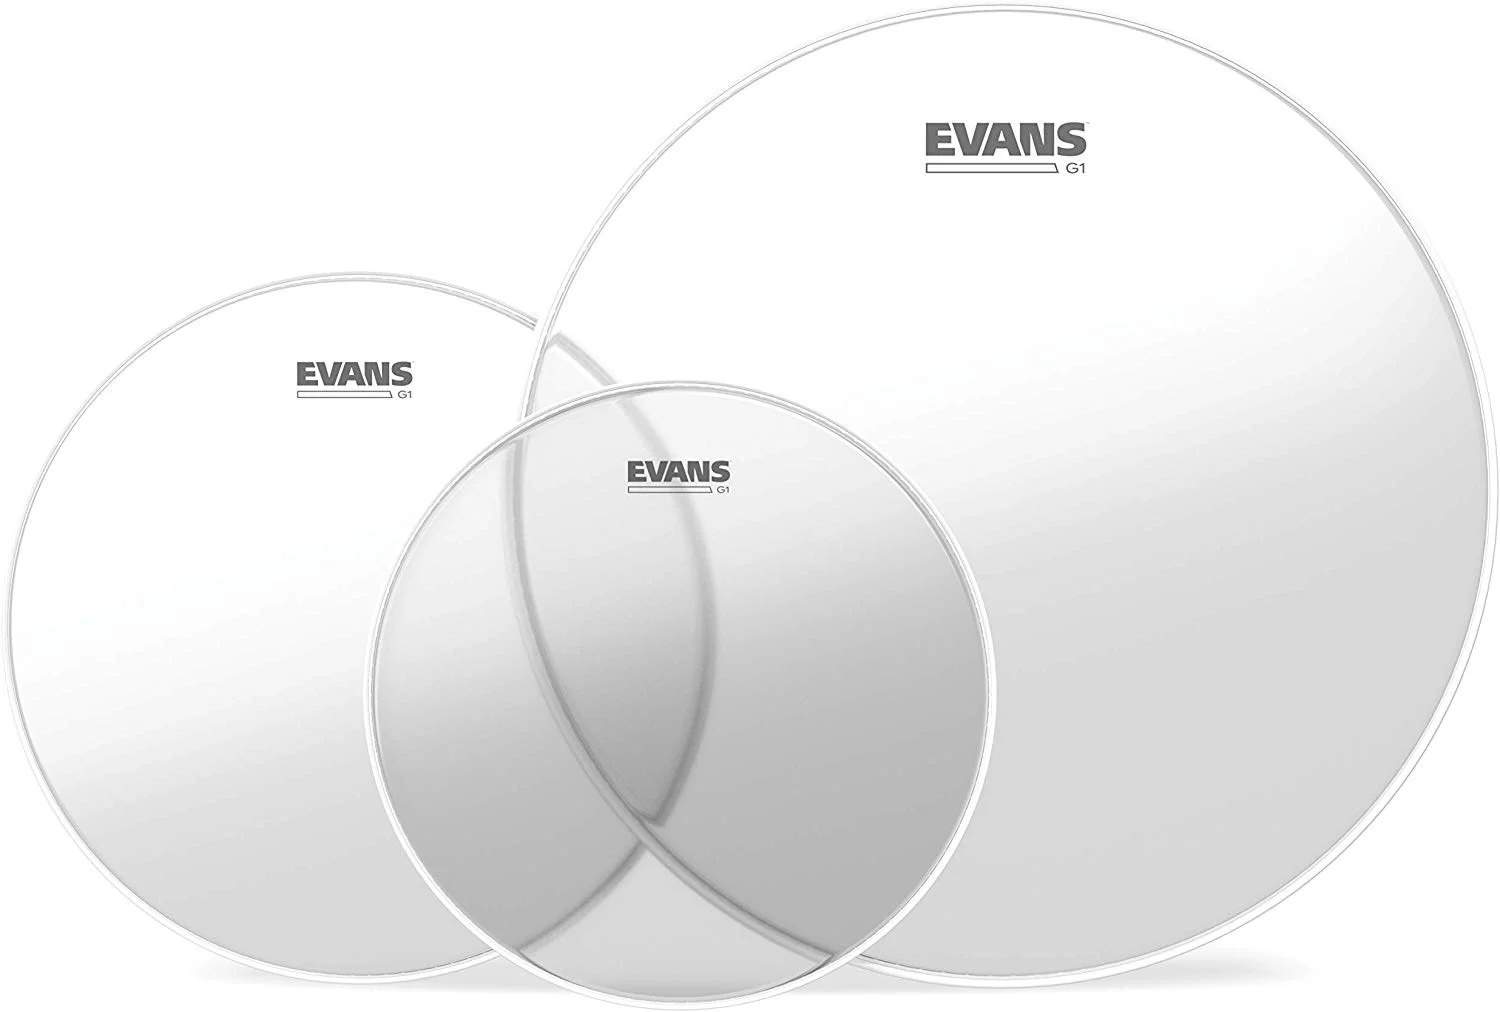
Evans G1 Clear Tom Pack | 10", 12", 16"
EVANS G1 Clear tom packs create a perfect blend of bright tone, sustain, sensitivity, and durability. Built with a single ply of 10mil film, G1 Clear tom heads are designed for an open and expressive sound. Plus, with level 360 Technology, the vertically enhanced collar design guarantees even contact with the critical bearing edge of the drum shell, resulting in ease of tuning, extended pitch range, and optimum quality of sound. Sizes: 10in 12in 16in
Brand: Evans
Category: Arts & Entertainment > Hobbies & Creative Arts > Musical Instrument & Orchestra Accessories > Percussion Accessories > Drum Heads > Tom Drum Heads